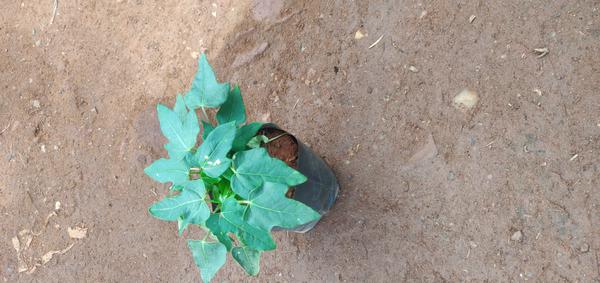
Plant: Pappaya